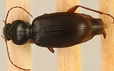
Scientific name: Synuchus impunctatus
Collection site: Harvard Forest & Quabbin Watershed NEON (HARV), plot HARV_005